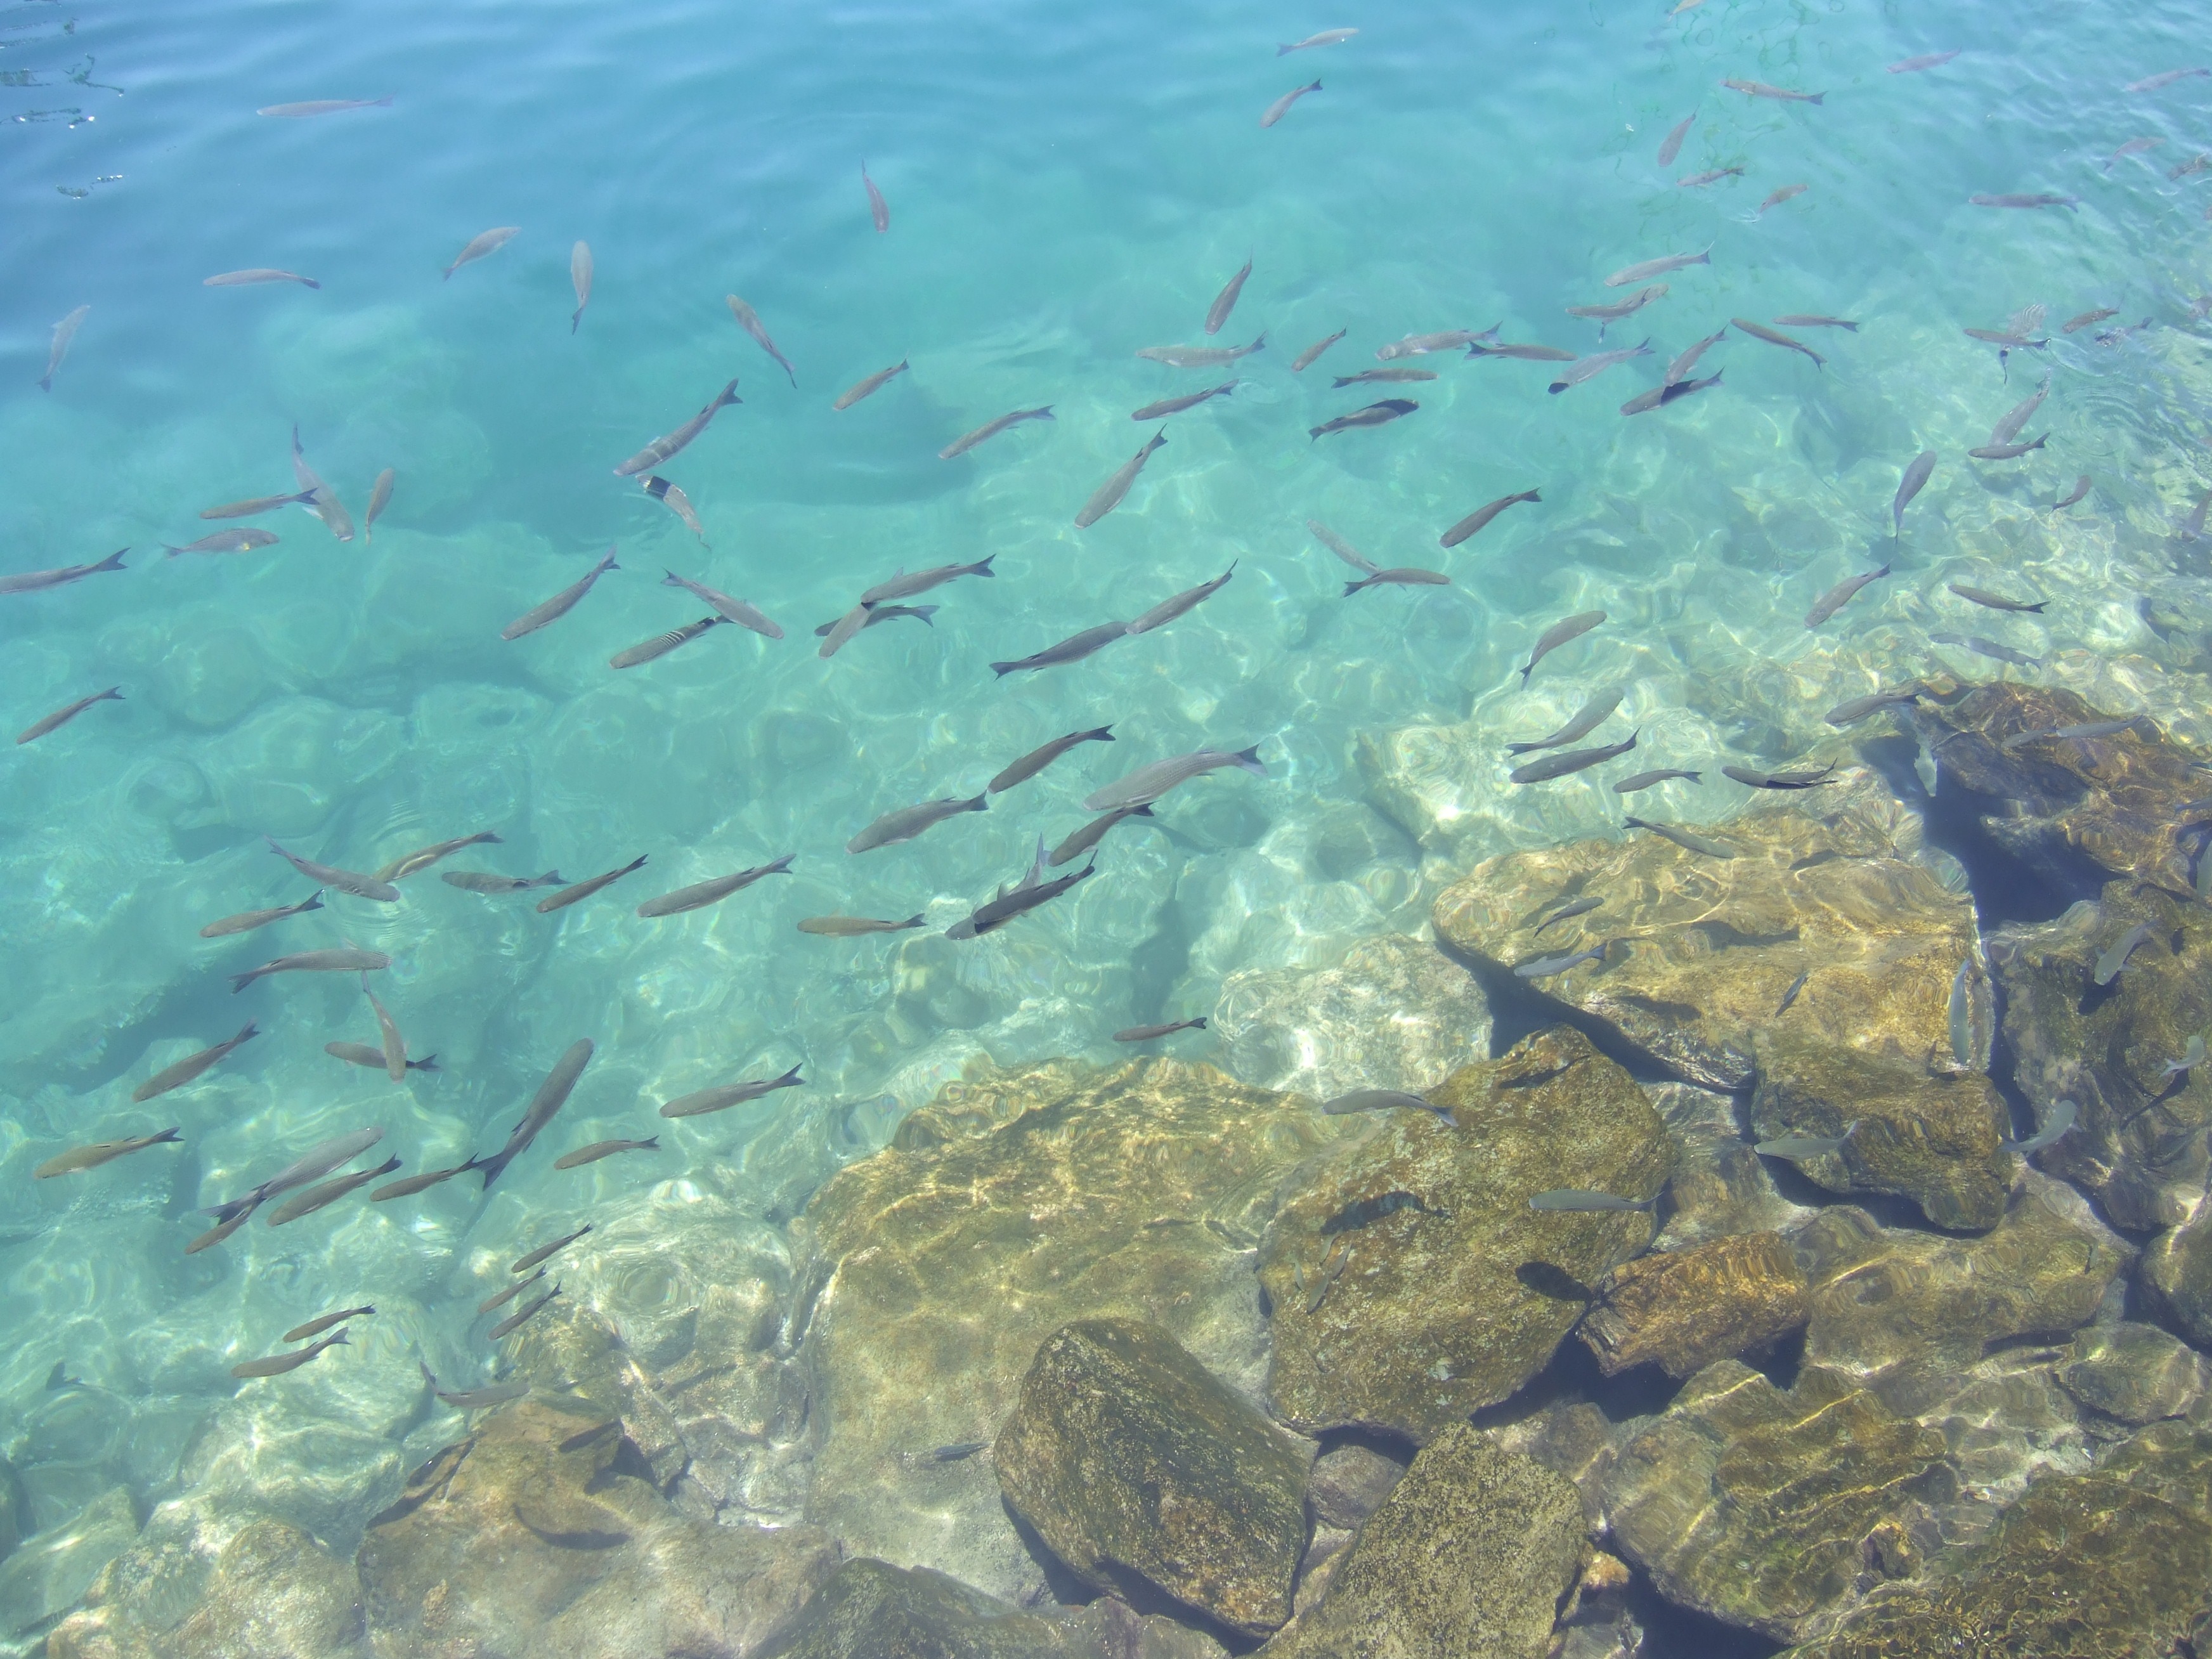
sea, water, ocean, underwater, biology, fish, coral, coral reef, reef, marine biology, coral reef fish